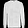
Label: Pullover